Stoa of Attalos

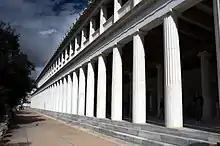
Façade of the building

Typical of the Hellenistic age, the stoa was more elaborate and larger than the earlier buildings of ancient Athens and had two rather than the normal one storeys. The stoa's dimensions are and it is made of Pentelic marble and limestone. The building skillfully makes use of different architectural orders. The Doric order was used for the exterior colonnade on the ground floor with Ionic for the interior colonnade. This combination had been used in stoas since the Classical period and was by Hellenistic times quite common. On the upper floor of the building, the exterior colonnade was Ionic and the interior Pergamene.